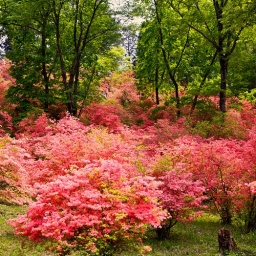
Azalea forest in the mountains near Nikko, Japan. Best viewed large